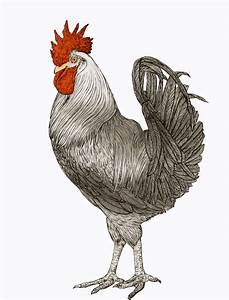
Label: chicken